Brick Chapel United Methodist Church

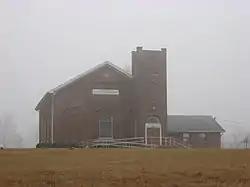
Brick Chapel United Methodist Church, November 2010

Brick Chapel United Methodist Church, also known as Montgomery Chapel, is a historic Methodist church located in Monroe Township, Putnam County, Indiana. The church was built in 1872, and extensively remodeled in 1912 in the Renaissance Revival style. A Sunday School addition was built in 1956. It features a large stained glass window, recessed arches, and an entrance tower. Also on the property is the contributing church cemetery established in 1839, with over 2,000 burials.